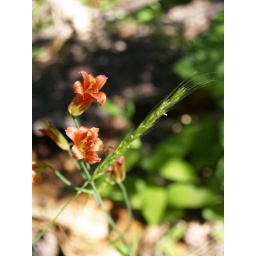
flowers near lake tahoe 1